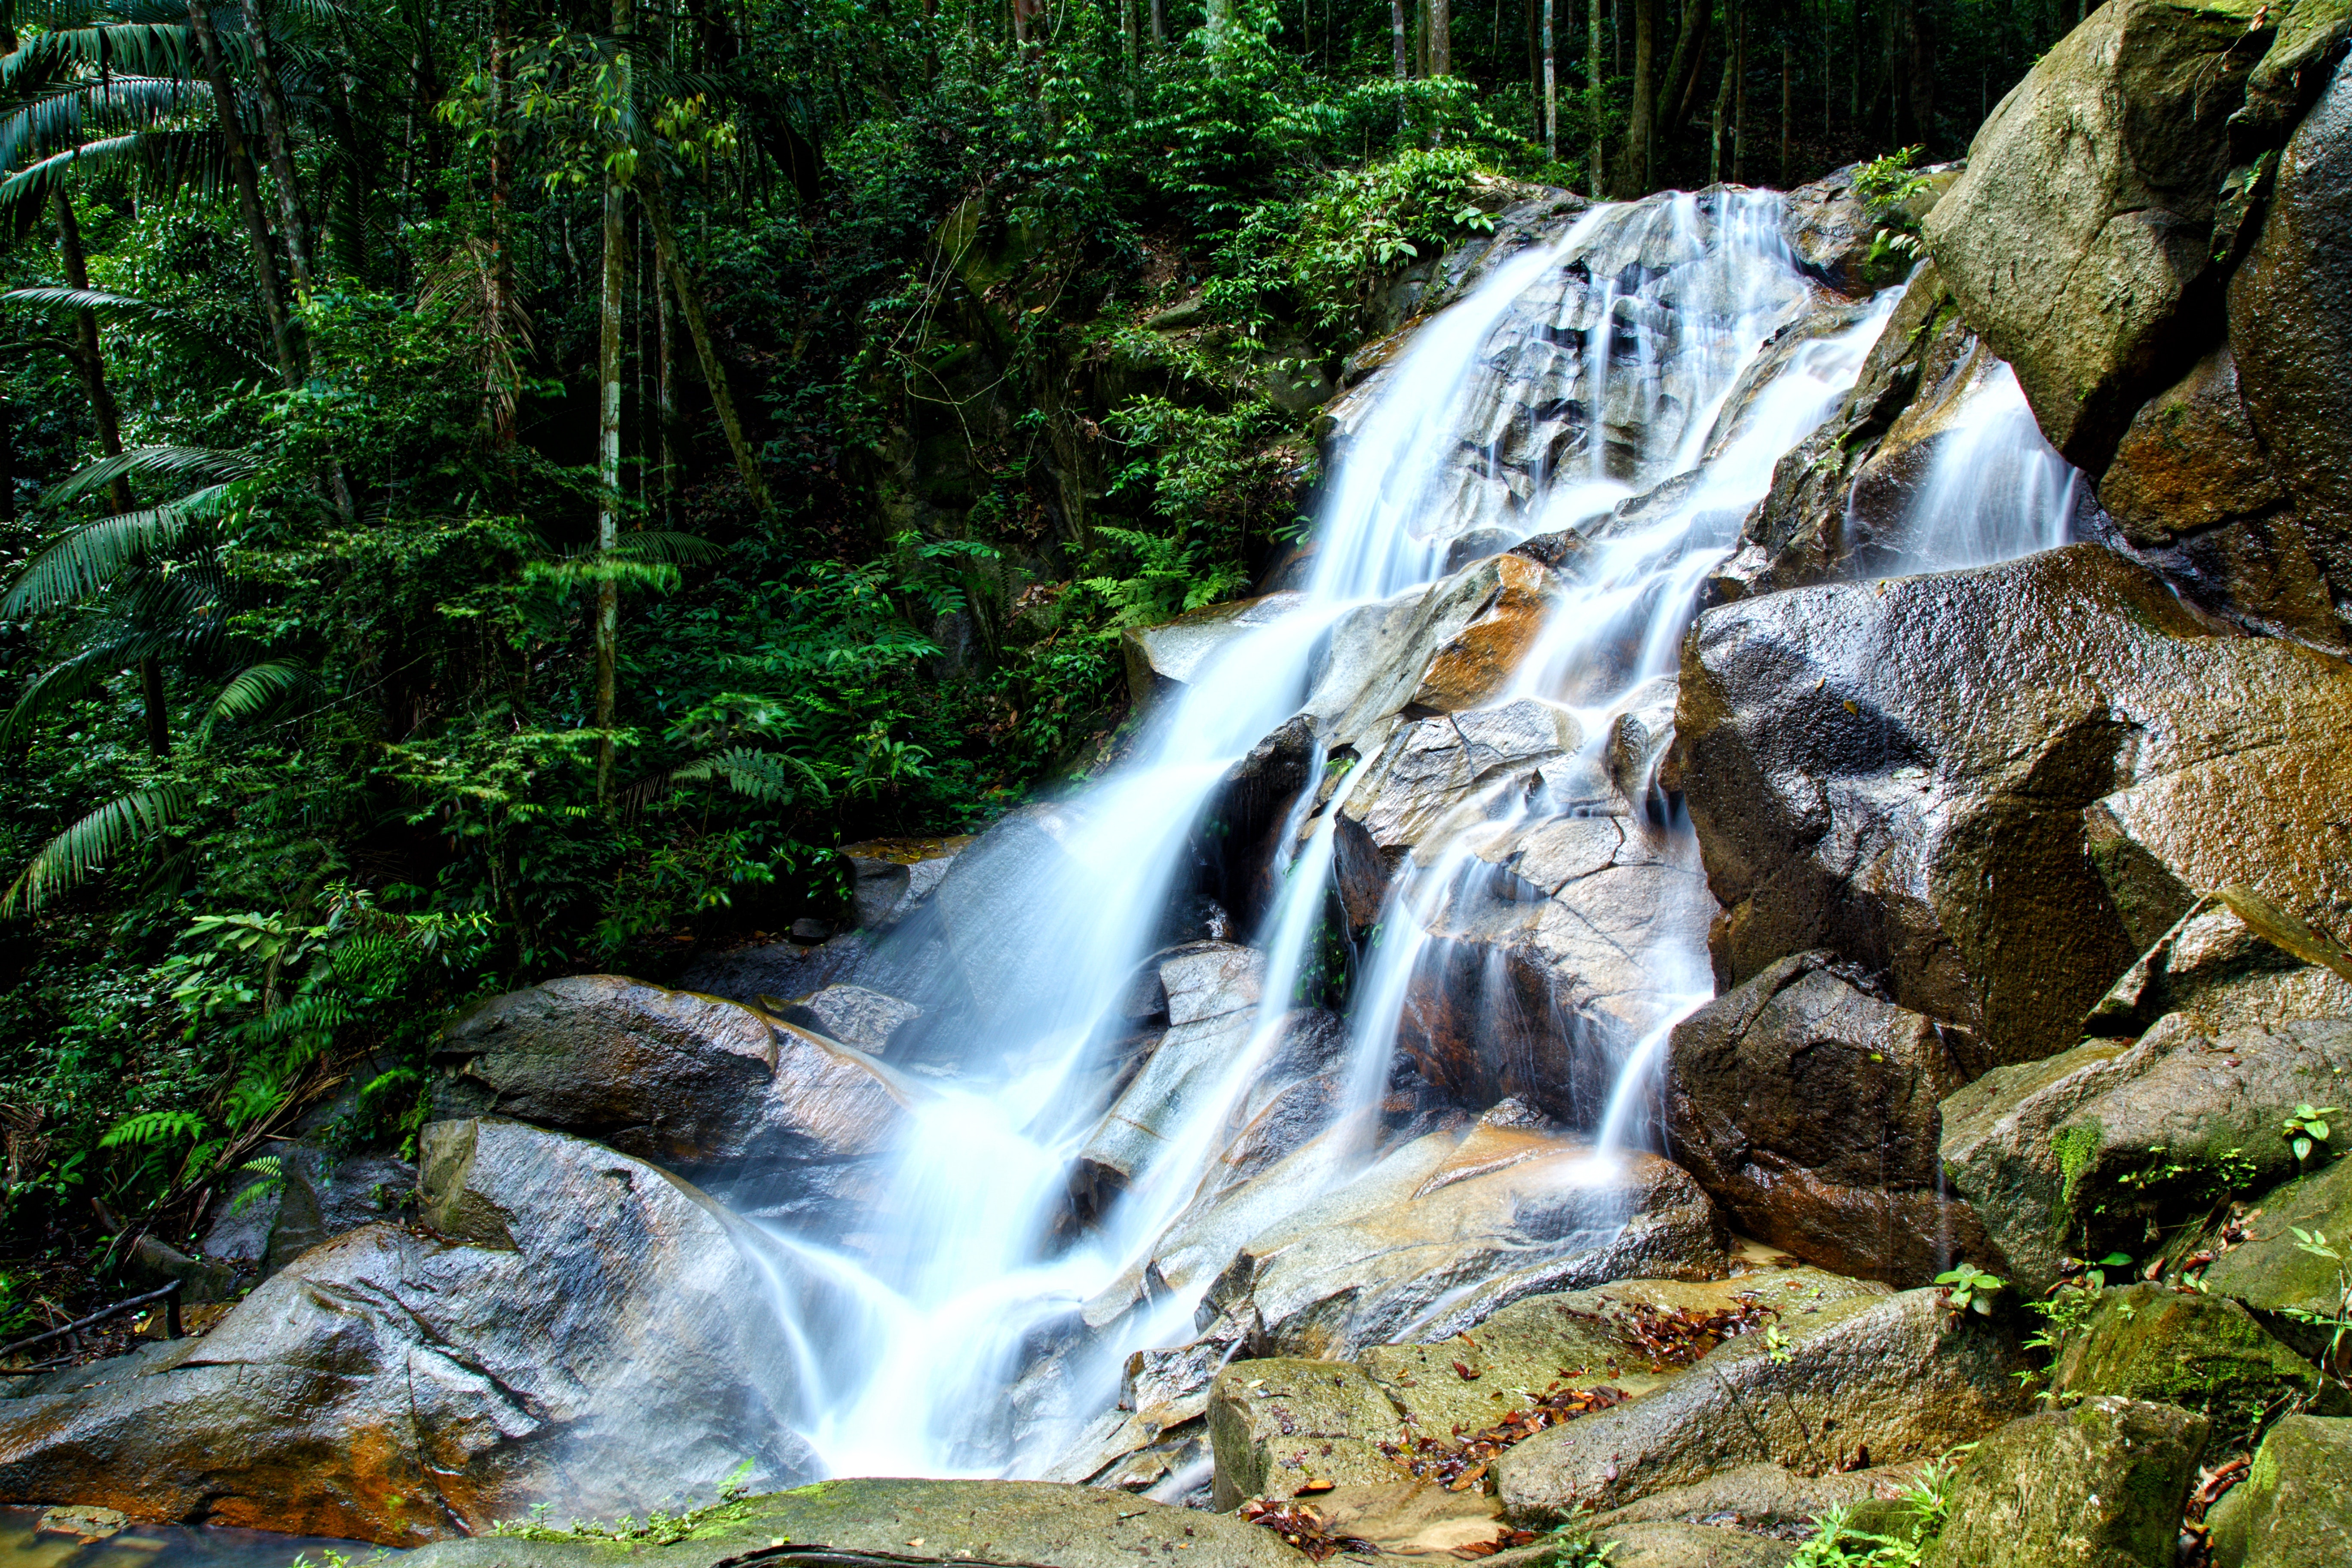
waterfall, water resources, body of water, natural landscape, nature, water, watercourse, stream, nature reserve, vegetation, mountain river, creek, wilderness, chute, biome, water feature, river, riparian zone, state park, rock, tree, forest, old growth forest, valdivian temperate rain forest, ravine, rainforest, landscape, riparian forest, fluvial landforms of streams, national park, tropical and subtropical coniferous forests, plant, jungle, rapid, hill station, moss, temperate broadleaf and mixed forest, stream bed